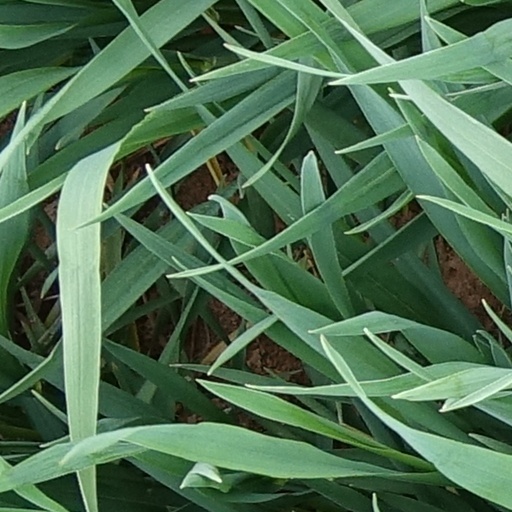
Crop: wheat